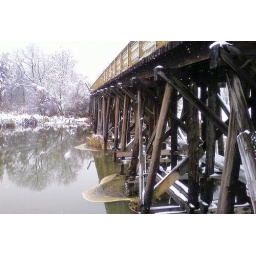
bridge over the wye river